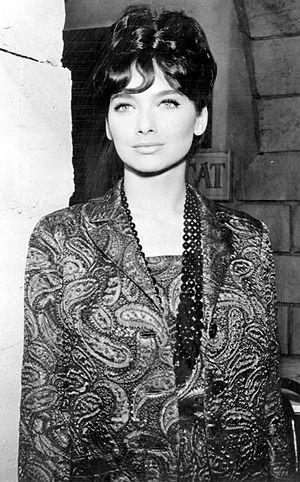
Suzanne Pleshette, née le 31 janvier 1937 à Brooklyn, quartier de New York, dans l'État de New York, aux, et morte le 19 janvier 2008 à Los Angeles, en Californie, aux, est une actrice américaine.